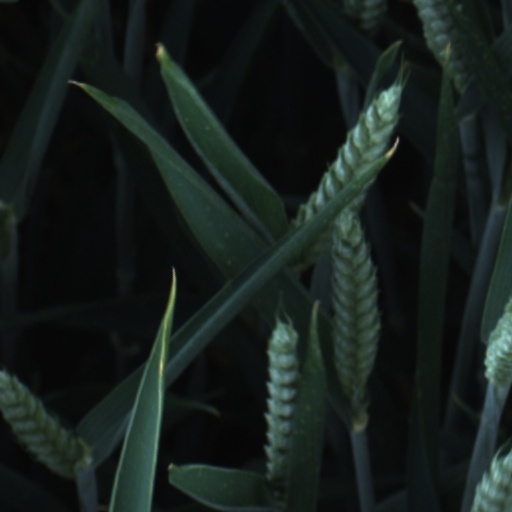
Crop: wheat